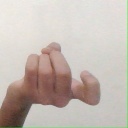
अक्षर: ज